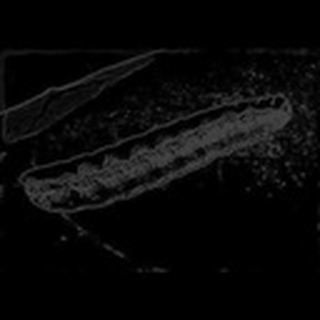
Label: cotton_army_worm